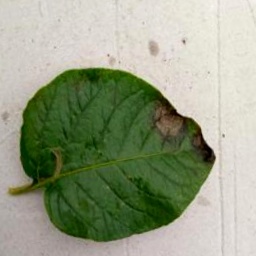
Etiqueta: Late Blight